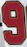
Number: 9